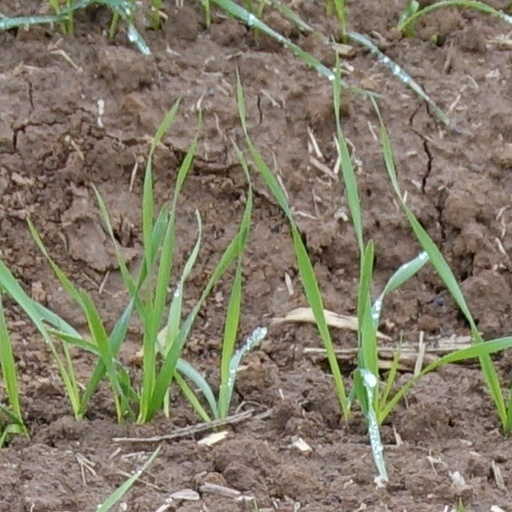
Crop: wheat